The War Within (Woodward book)

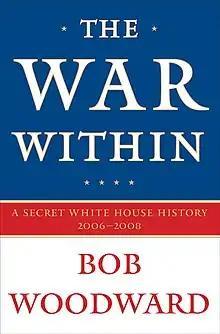
First edition cover

The War Within: A Secret White House History (2006–2008) is a non-fiction book by "Washington Post" reporter Bob Woodward that was released by publisher Simon & Schuster on September 8, 2008. It is the fifteenth book written by Woodward, the fourth in a series of books about President George W. Bush and his administration's foreign policy including "Bush at War", "Plan of Attack", and "State of Denial". The book discusses the debate within the administration about the controversial Iraq "surge" strategy implemented in 2007. Simon & Schuster editor Alice Mayhew said in an official statement that "There has not been such an authoritative and intimate account of presidential decision making since the Nixon tapes and the Pentagon Papers. This is the declassification of what went on in secret, behind the scenes."